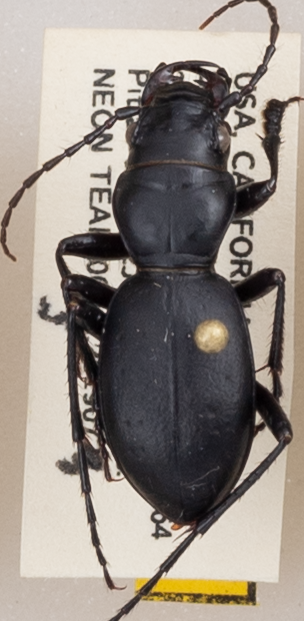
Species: Omus californicus
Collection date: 2019-07-23
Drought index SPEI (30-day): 0.616
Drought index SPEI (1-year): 0.54
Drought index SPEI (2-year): -0.03